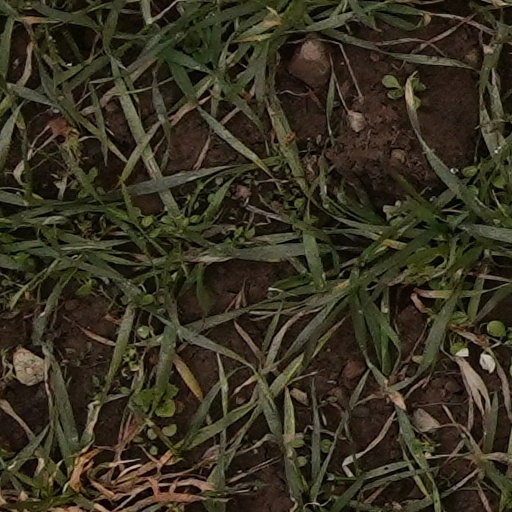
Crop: wheat